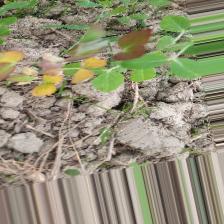
Label: Ascochyta blight